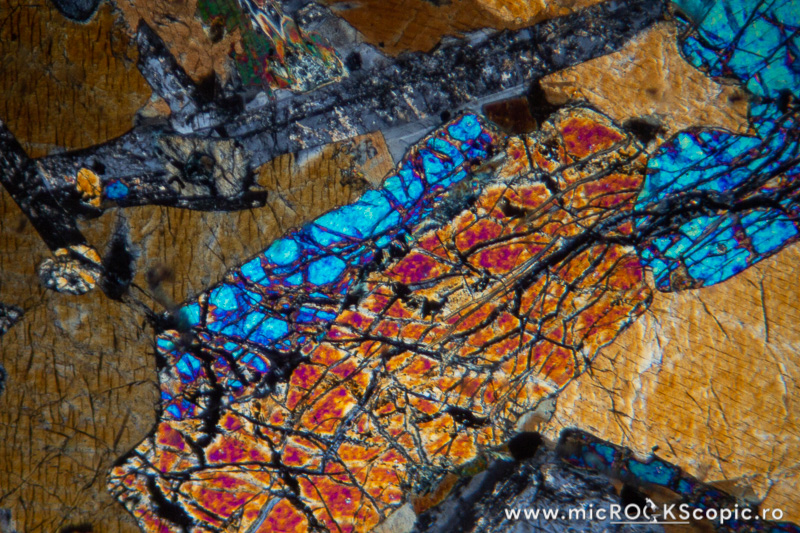
Mineral: olivine